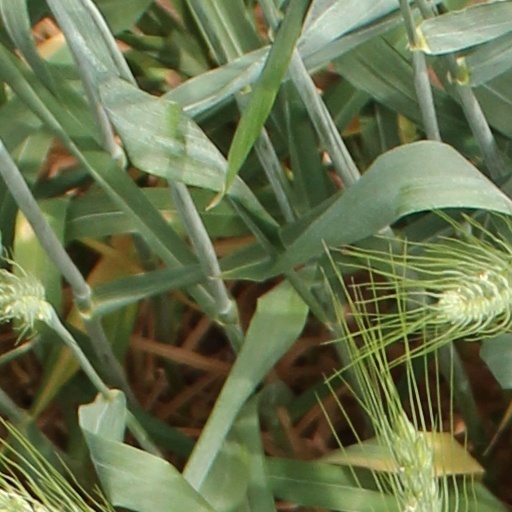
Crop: wheat